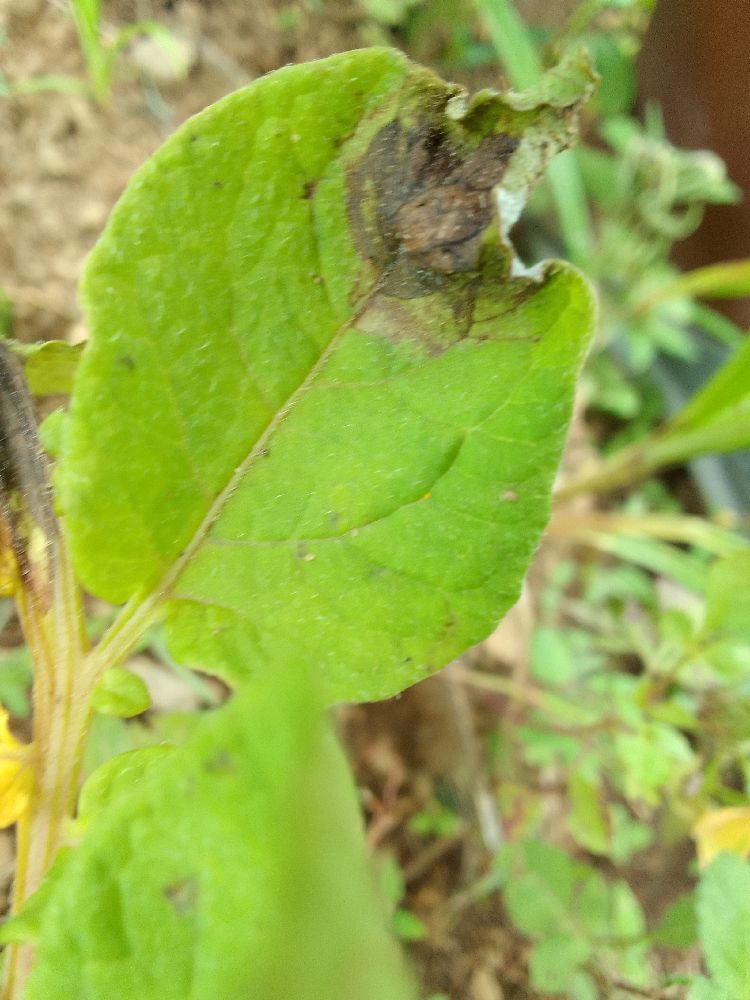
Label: Late blight